Sardanapalus

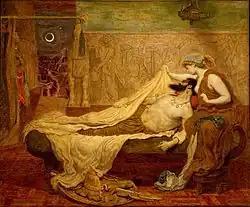
Dream of Sardanapalus, by Ford Madox Brown (1871)

E. H. Coleridge, in his notes on the works of Byron, states, "It is hardly necessary to remind the modern reader that the Sardanapalus of history is an unverified if not an unverifiable personage... The character which Ctesias depicted or invented, an effeminate debauchee, sunk in luxury and sloth, who at the last was driven to take up arms, and, after a prolonged but ineffectual resistance, avoided capture by suicide, cannot be identified".